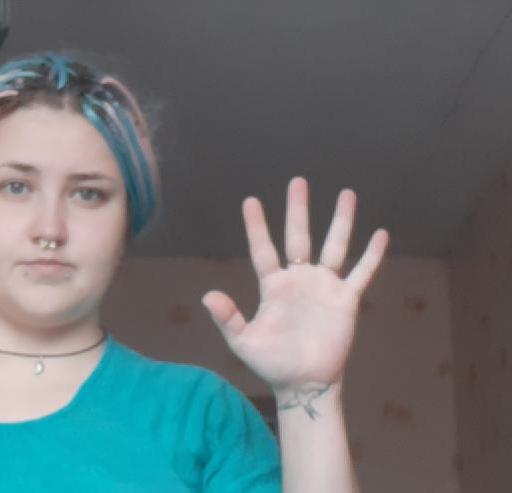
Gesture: palm